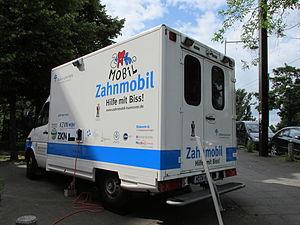
L’histoire de la médecine dentaire est une partie de l'histoire de la médecine, et l'étude des développements historiques de la médecine dentaire, y compris des biographies des personnes qui ont influencé la médecine dentaire de leur temps. Cette histoire s'étend très loin dans le passé. Ainsi, au Danemark, la preuve de l'ouverture d'une molaire remonte au néolithique. Le traitement conservatoire des dents chez les anciens paysans du Pakistan a pu être prouvé dans l'intervalle de 7 000 à 5 500 ans av. J.C, et ce avec l'intention de « réparer » les dents, et éventuellement même de combler les cavités. Depuis les Sumériens, on a cru jusqu'aux temps modernes qu'un ver dans la dent était responsable de la carie. Les premiers travaux sur la technique dentaire ont été faits au milieu du Iᵉʳ millénaire av. J.-C. par les Étrusques et les Phéniciens. L'influence des savants romains et grecs a été déterminante au Moyen Âge tant dans le monde chrétien que dans le monde arabe.